Freeview (UK)

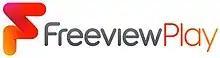
FreeviewPlay logo

Freeview Play combines the existing live television service with catch-up TV (BBC iPlayer, ITVX, STV Player, Channel 4, S4C Clic, My5, U, Pop Player, CBS Catchup Channels UK, Legend) on a variety of compatible TV and set-top boxes via the user's standard broadband Internet connection. Its main purpose is to provide easy access to catch-up services by scrolling backwards on the traditional electronic programming guide (EPG); YouView is a similar but competing combination of live Freeview and catch-up using the EPG.